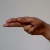
The image shows a hand gesture representing the letter 'H' in Indian Sign Language.